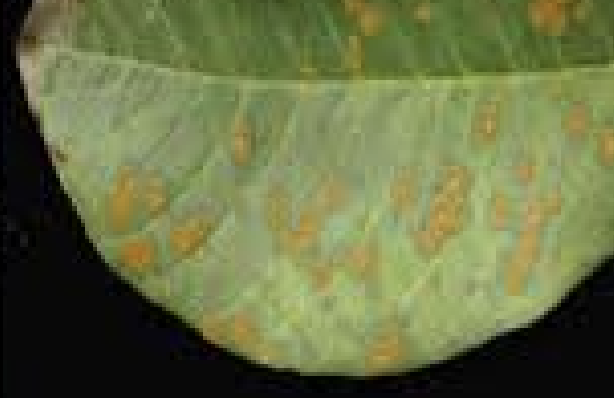
Label: stem_blight